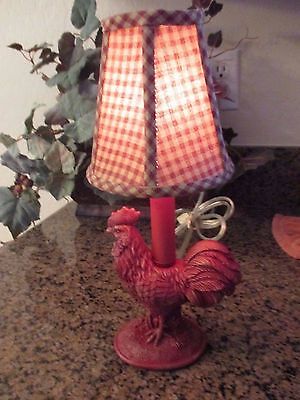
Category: lamp